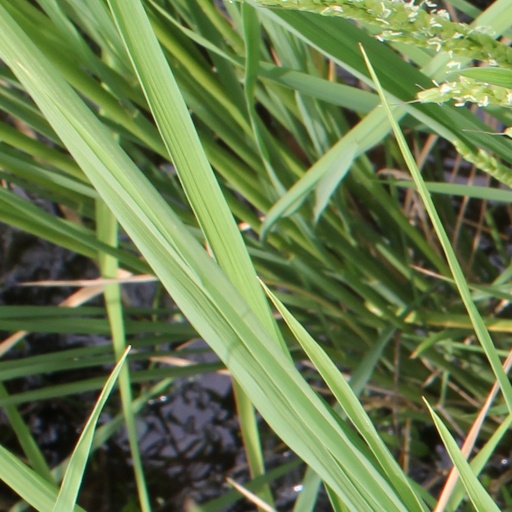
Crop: rice